Chinatowns in Latin America and the Caribbean

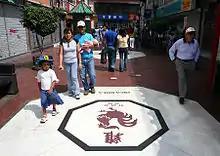
Chinatown in Lima

The main Peruvian Chinatown is located in Lima and is called the "Barrio Chino", located on Calle Capón (Block 7 of Ucayali Street); it is one of the two earliest Chinatowns in the Western Hemisphere, and contains various notably Chinese architectural features.